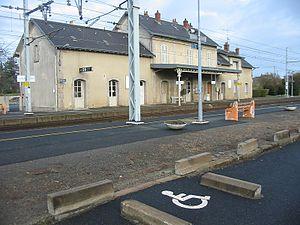
Gare de Saint Sébastien (23)
Saint-Sébastien est une commune française située dans le département de la Creuse en région Nouvelle-Aquitaine.
La gare de Saint-Sébastien est une gare ferroviaire française, de la ligne des Aubrais - Orléans à Montauban-Ville-Bourbon, située sur le territoire de la commune de Saint-Sébastien, quartier de Vaussujean, le département de la Creuse, en région Nouvelle-Aquitaine.
La LGV Poitiers - Limoges est un ancien projet de ligne à grande vitesse qui devait relier Poitiers à Limoges en sept ans de travaux. Cette LGV devait apporter aux régions traversées une connexion plus rapide au réseau TGV et notamment avec Paris. Selon le Grenelle Environnement de 2007, elle aurait constitué une première étape vers une liaison Nantes-Lyon couplée à une liaison Bordeaux-Lyon, dite barreau central car elle ne passerait pas par la capitale.